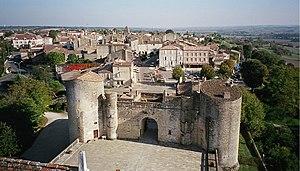
Portail du château de Duras, Lot-et-Garonne, France
Duras est une commune du Sud-Ouest de la France, située dans le département de Lot-et-Garonne.